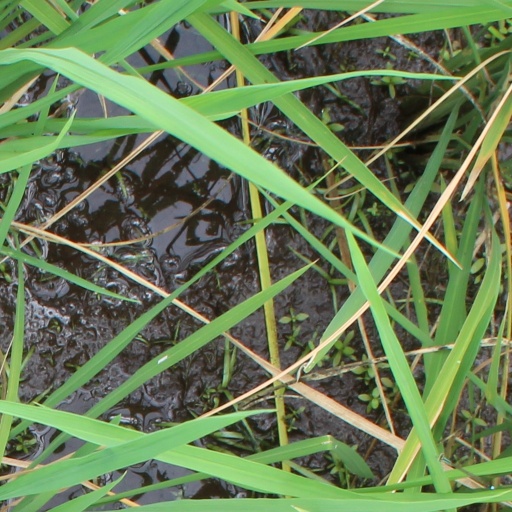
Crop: rice